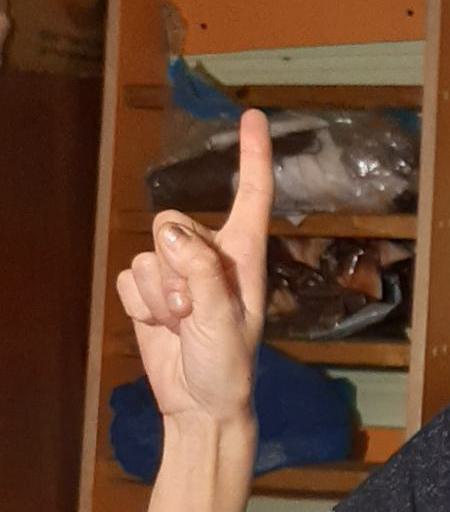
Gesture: one